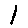
Label: 1